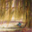
Label: willow_tree